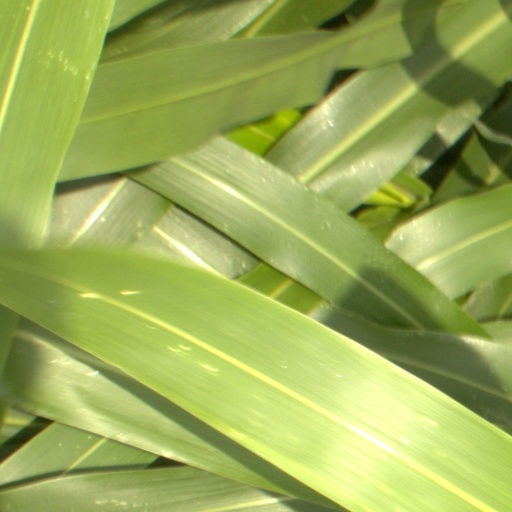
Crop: sorghum